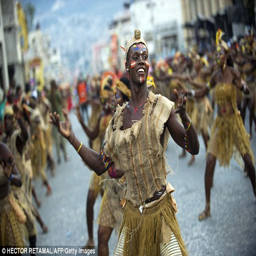
letting loose : holiday period is said to be the biggest carnival